Ćevapi

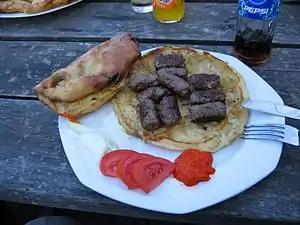
Ćevapi in lepinja, served with ajvar

During the Ottoman administration, "hajduks" (rebels, outlaws) made the "hajdučki ćevap" ("hajduk ćevap"), which was easy to make, out of pieces of meat and smoked lard, on a skewer roasted over fire. The recipe of the "Leskovački ćevap" ("Leskovac ćevap"), a local specialty of Serbia, was based on traditional pljeskavica (meat patty), formed as ćevap.